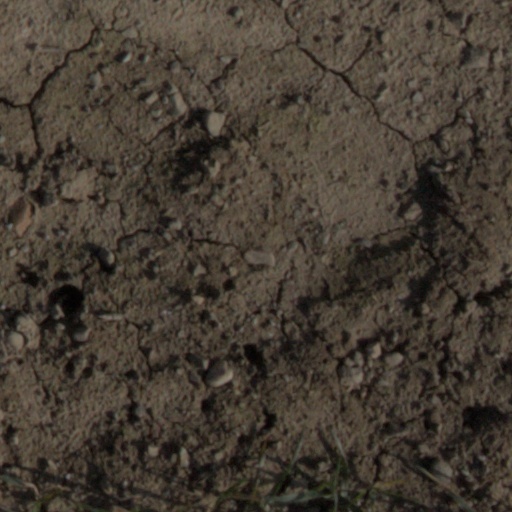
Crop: wheat